Rega (air rescue)

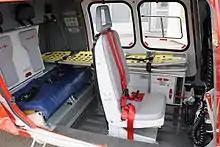
Rega Agusta A109SP Cabin.

Ursula Bühler Hedinger, first woman from Switzerland to hold a license to fly a jet and the first Swiss female flight instructor flew for REGA for over 25 years.